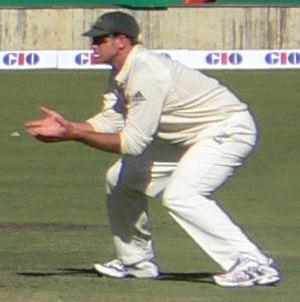
Matthew Lawrence Hayden est un joueur de cricket international australien né le 29 octobre 1971 à Kingaroy dans le Queensland. Après avoir débuté avec l'équipe de cet état en 1991, il est sélectionné pour la première fois avec l'équipe d'Australie en 1993 en One-day International puis en Test cricket l'année suivante. Il forme à partir de 2000 un duo d’opening batsmen prolifique avec Justin Langer. Il détient un temps le record du monde du nombre de runs marqués en une seule manche en test-match, avec un score de 380 runs établi en 2003. Il se retire du cricket international début 2009, après avoir notammé remporté la Coupe du monde en 2003 et en 2007.